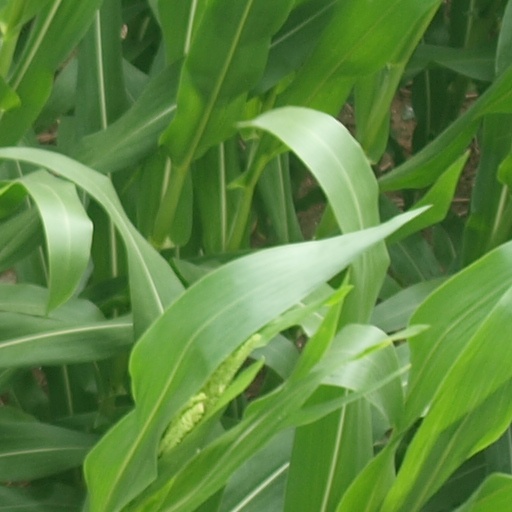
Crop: maize; corn